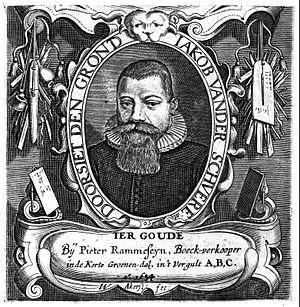
Willem Outgertsz. Akersloot est un graveur néerlandais.